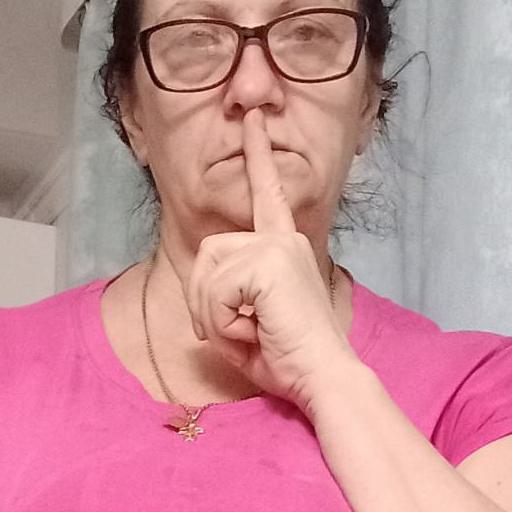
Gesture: mute